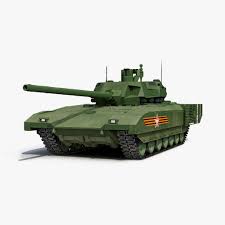
Label: Tank